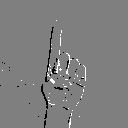
ASL letter: z